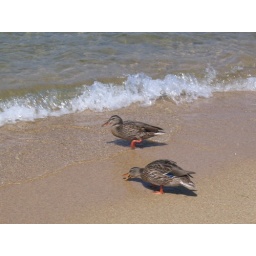
These ducks came right up to me on the beach in Lake Tahoe.